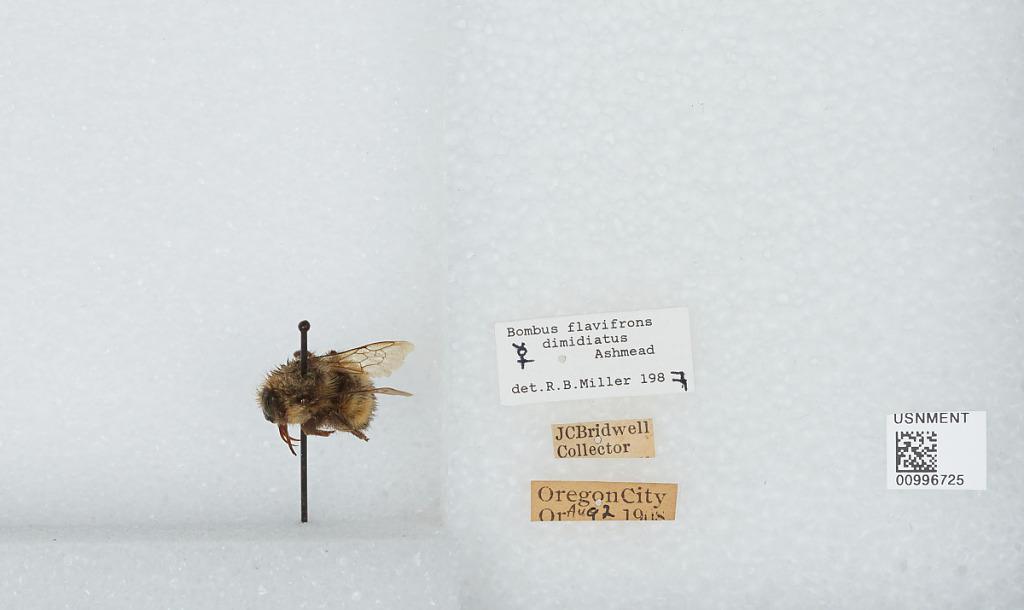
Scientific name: Bombus (Pyrobombus) flavifrons Cresson
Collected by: J. Bridwell
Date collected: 1908-8-2
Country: United States
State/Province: Oregon
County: Clackamas
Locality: Oregon City
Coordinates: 45.3572, -122.607
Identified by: Miller, R. B.